Molino Dam

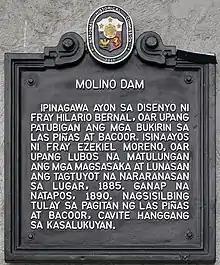
Molino Dam historical marker

The San Juan de Imus Hacienda was purchased by Don Tomas de Andaya in 1685. The piece of land contiguous to Imus was then sold by Father Jose de Solis, a secular priest, to the Recollects in 1690. The third piece of land was handed down by Doña Hipolita de Zarate y Ozeguera in November 1666 to them, giving rise to Hacienda de San Nicholas.